Sky position (RA, Dec in degrees): 179.78, 8.124
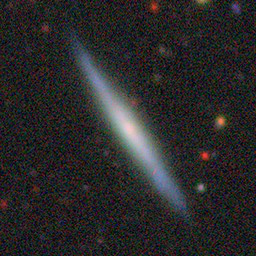
Galaxy morphology: Edge-on Galaxies without Bulge